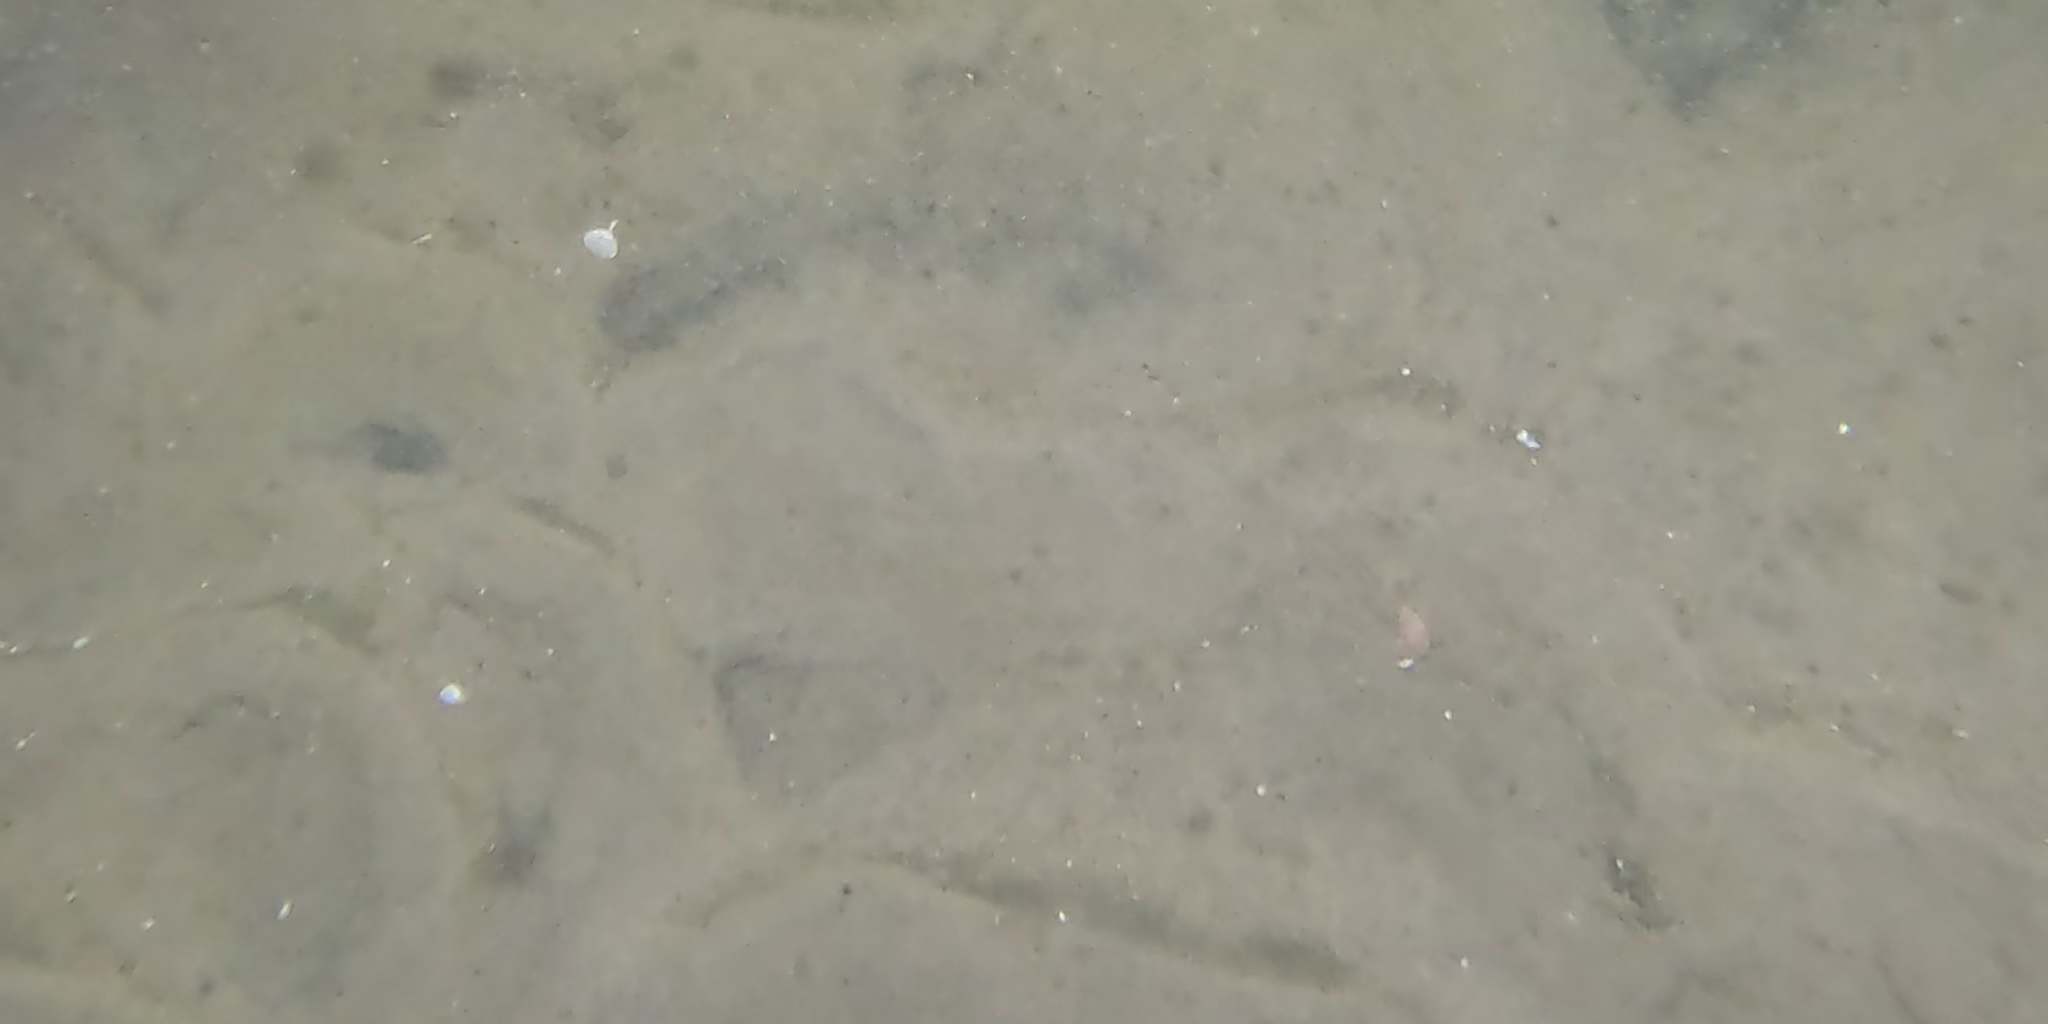
Seabed habitat: sand